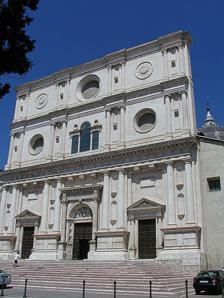
Building: Basilica of San Bernardino
Country: Italy
Year built: 1472
Church in L'Aquila, Abruzzo, Italy This article contains translated text and the factual accuracy of the translation should be checked by someone fluent in Italian and English. ( Learn how and when to remove this message ) Basilica of San Bernardino Basilica di San Bernardino Religion Affiliation Roman Catholic Church Province Archdiocese of L'Aquila Region Abruzzo Rite Roman Rite Location Location L'Aquila State Italy Geographic coordinates 42°21′04″N 13°24′11″E / 42.3510°N 13.4031°E / 42.3510; 13.4031 Architecture Architect(s) Nicola Filotesio Type Church Style Renaissance , Baroque Groundbreaking 1454 Completed 1472 The Basilica of San Bernardino is a religious building located in L'Aquila , Italy .  The church was built, with the adjacent cloister, between 1454 and 1472 in honor of St Bernardino of Siena . The facade was built by Silvestro dall'Aquila and later passed to Cola dell'Amatrice , reaching completion in 1542. It is a notable example of 16th century architecture combining Greek, Latin and Christian influences, divided into three orders, consisting of Doric, Ionic and Corinthian styles. The corpse of the saint is guarded inside the church in a mausoleum built by Silvestro dell'Aquila. In 1902, the basilica was declared a national monumental building, and in 1946, Pope Pius XII elevated it to the rank of minor basilica. Following the 2009 earthquake , which caused significant damage to the apse and campanile , repairs and consolidation works were carried out before the basilica was reopened to the community in 2015. In December 2014, the Ministry for Cultural Heritage and Activities began managing the basilica through the Abruzzo Museum Complex, which became the Regional Directorate of Museums in December 2019. History The events surrounding the foundation of the church are connected to the visit and death of Saint Bernardine of Siena in L'Aquila. In 1437, at the height of his fame and after repeatedly declining the office of bishop, he became vicar general of the Franciscan order in Italy. Following his appointment to vicar general, Bernardino was invited by Bishop Amico Agnifili to Abruzzo in an attempt to reconcile two adversarial groups. Although seriously sick, in 1444 he travelled to Aquila where he died shortly thereafter, on 20 May. Following his death, the citizens reconciled and attained authorisation from Pope Eugene IV to guard the corpse of the saint. Pope Nicholas V canonized St Bernardine of Siena 6 years after his death, after which time the citizens of Aquila erected the Basilica in honor of his life with the help of his Aquilan disciples, John from Capestrano and James della Marca. Inside partial view Ten years after the saint's death, the first period of works began in 1454. The site chosen was situated between the San Salvatore hospital and the now defunct church of Sant'Alò, to the east of the junction of Via Roma with the Corso Vittorio Emanuele in the heart of the town, close to the eastern walls of the Santa Maria quarter. The works were frequently interrupted by various natural phenomena including the earthquake of 1461, which caused some damage to the building and stalled proceedings until 1464. In 1471 the structure was consecrated, though elements of the dome and mausoleum remained uncompleted until 1489 and 1505 respectively. The work on this portion of the Basilica was concluded in 1472 with the erection of the cupola, which allowed the relocation of the corpse of St Bernardino inside the dedicated chapel. In this first phase, the church had a brick facade, equipped with a portico built between 1465 and 1468, designed by Giacomo della Marca. Just later began the building of the facade under the direction of Silvestro dall'Aquila. When he died in 1504, the works stopped and the facade remained incomplete for over twenty years. In 1524, the job was taken by Nicola Filotesio, better known as Cola dell'Amatrice , and the church was completed in 1542. After the earthquake in 1703 , the inside of the church was completely rebuilt in Baroque style by three great architects of that period: Cipriani, Contini and Biarigioni. In 1724 Ferdinando Mosca made the magnificent wooden ceiling which was painted by Girolamo Cenatiempo , who was also the painter of frescos in the chapel hosting the saint's mausoleum . In 1773 Donato Rocco completed the principal altar. In April 2009, another violent earthquake hit L'Aquila, which damaged the apsis of the cathedral, destroying part of the bell tower, and the cupola, the longitudinal walls and adjacent cloister were subjected to problems. The day of the earthquake, the president of group Montepaschi Siena , Giuseppe Mussari, guaranteed live on TV a huge loan to permit the restoration work of the basilica. The cost was evaluated at over 40 million euros and the work was projected to last more than 10 years. In May 2015 the church reopened to the community after six years of work, restoring the cupola and the bell tower damaged by the earthquake of 2009. Description The basilica is placed in the old town center, across Via San Bernardino, near Corso Vittorio Emanuele. The church is located over a monumental staircase which originates from Piazza Bariscianello to the basilica, establishing a fantastic point of view for the people arriving from via Fortebraccio. Another smaller staircase raises up the church from the street constituting the parvis. Monumental pipe organ The facade The facade is made in stone and was built on the project by Cola dell'Amatrice between 1524 and 1542. In some researchers' opinion, the facade was inspired by Michelangelo 's project for the Basilica of San Lorenzo in Florence. It is subdivided in three different architectural orders: the first in doric order , the second ionic and the third corinthian . On the trabeation of the first order there are illustrated metops , on the second order there is a refined triple lancet window, which was added during the restoration work in the 18th century, and on the third order there are three big oculuses . Four sequences of double columns vertically divide the church, establishing a suggestive and harmonic diagram of nine squares on three lines. The principal gate is embedded by spiral columns. The lunette includes a Silvestro dell'Aquila's high relief illustrating Madonna with child between Francesco d'Assisi and Bernardino da Siena . Saint Bernardine's mausoleum Inside The map of the inside is a Latin cross with three naves long about 26 feet. His aspect is sumptuously baroque due to restoration work following the earthquake in the 1703 which demolished the central nave, the cupola and the tambour. Today the central nave has an exquisite wooden lacunar ceiling carving, painting and gilding by Ferdinando Mosca da Pescocostanzo (1723-1727]), who also made the magnificent pipe organ . The ceiling was later painted by Girolamo Cenatiempo, pupil of Luca Giordano . The lateral naves include many chapels formed in octagonal cupolas. The last chapel to the left contains the Mausoleum Camponeschi, made by Silvestro dell'Aquila. The second from the right has an altarpiece in terracotta white-glazed on blue bottom, by Andrea della Robbia . On the fourth chapel to the right there is the painting Adorazione dei Magi , work by Pompeo Cesura, pupil of Raffaello . The fifth chapel to the right, which is much bigger than the others one, features the Mausoleum of St. Bernardine of Siena . The commission was given to Silvestro dell'Aquila in 1489 by Jacopo di Notar Nanni and it was completed by his grandchild Angelo, batter known as L'Ariscola, in 1505. The mausoleum in considered the masterpiece of Renaissance art in L'Aquila. The mausoleum has quadrilateral form on two lines of pilasters decorated by recesses with sacred sculptures. The remains of the saint are held in a modern silver urn which substitutes for the original one smuggled by French. The vault of the chapel and the apse have frescos made by Girolamo Cenatiempo. Images The basilica exterior View along the interior The monumental organ The mausoleum of Saint Bernardine of Siena Interior of the cupola References ^ "Basilica di San Bernardino - L'Aquila - Visit Italy" . www.visititaly.com . ^ a b Luce Latini, Maria (2020). Abruzzo: History and Art Guide . Translated by Arnone, Angela. CARSA. p. 48. ISBN 9788850103911 . ^ a b "Basilica of San Bernardino da Siena" . www.italyheritage.com . ^ a b Di Gregorio, Luciano (2013). Bradt Travel Guide - Abruzzo . United Kingdom: Bradt Travel Guides. p. 112. ISBN 9781841624464 . ^ a b c "Basilica di San Bernardino" . ViaggiArt . ^ "Basiliche dell'Aquila tutte danneggiate" . AGI News On . 6 April 2009. ^ Raub, Kevin; Bonetto, Cristian; Atkinson, Brett; Averbuck, Alexis; Clark, Gregor; Dragicevich, Peter; Harwood, Duncan; Hardy, Paula; Maxwell, Virginia; et al. (Lonely Planet) (2020). Lonely Planet Italy . Ireland: Lonely Planet Global Limited. ISBN 9781788686846 . ^ a b "Saint Bernardine of Siena" . www.roman-catholic-saints.com . ^ Russell, Francis (25 July 2019). Places in Italy: A Private Grand Tour 100 Essential Places to Visit: 1001 Unforgettable Works of Art (3rd ed.). United Kingdom: Bitter Lemon Press. ISBN 9781912242221 . ^ Cruz, Paulo, J. (2013). Structures and Architecture: New Concepts, Applications and Challenges . CRC Press. p. 1624. ISBN 9781482224610 . {{ cite book }} :  CS1 maint: multiple names: authors list ( link ) ^ "Basilica di San Bernardino | Abruzzo, Italy | Attractions" . Lonely Planet . ^ Farnaz Arefian, Fatemeh; Ryser, Judith; Hopkins, Andrew (2021). Historic Cities in the Face of Disasters: Reconstruction, Recovery and Resilience of Societies . The urban book series (1st ed.). Cham: Springer International Publishing. pp. 288– 289. ISBN 978-3-030-77356-4 . ^ "Il gruppo MPS restaurerà la basilica" . ^ "Archived copy" (PDF) . {{ cite web }} :  CS1 maint: archived copy as title ( link ) ^ "Guida alla Basilica di San Bernardino" . abruzzoguidaturismo.it . Bibliography Touring Club Italiano - La Biblioteca di Repubblica (2005). L'Italia - Abruzzo e Molise . Touring Editore. Touring Club Italiano (2005). Abruzzo: L'Aquila e il Gran Sasso, Chieti, Pescara, Teramo, i parchi e la costa adriatica . Touring Editore. Wikimedia Commons has media related to San Bernardino (L'Aquila) . Authority control databases International VIAF National Germany Geographic Structurae